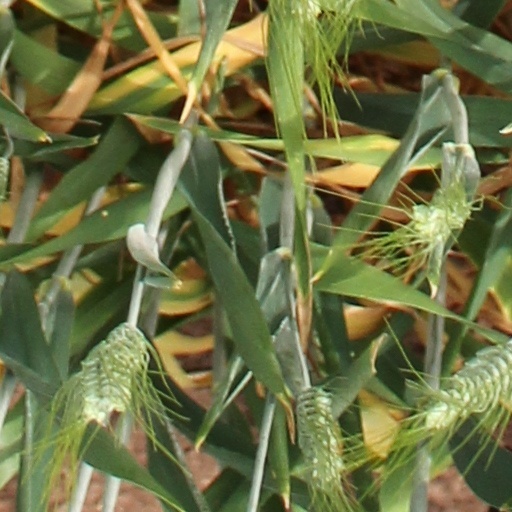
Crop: wheat